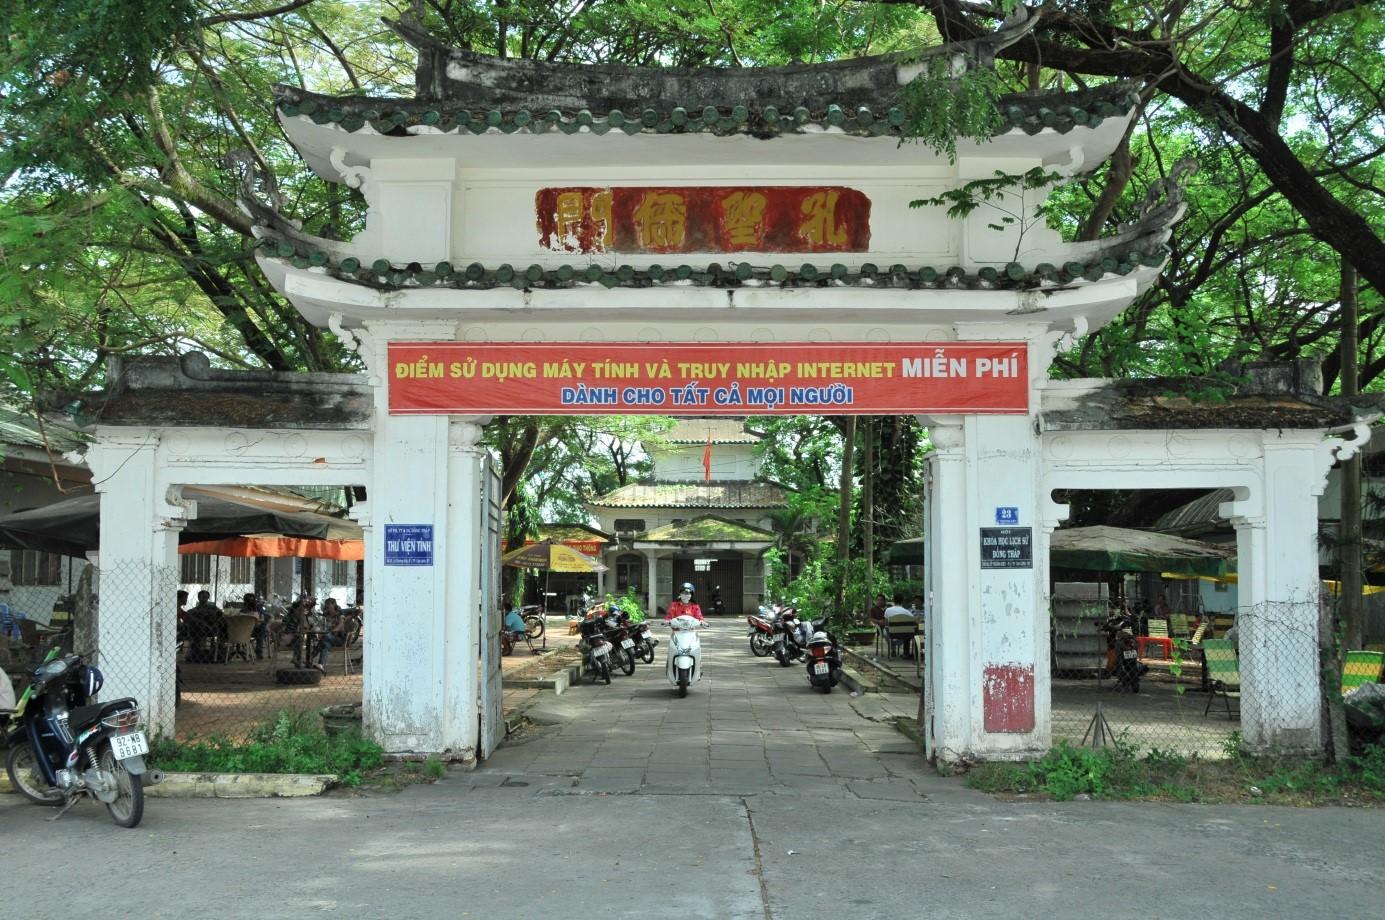
có một chiếc xe máy màu trắng đang có xu hướng đi ra khỏi cổng